RML 64-pounder 58 cwt

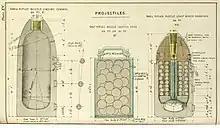
Ammunition diagram from the gun handbook, 1887

The 64-pounder used three types of ammunition. This ammunition was common to the other natures of 64 pounder gun - the 71 cwt converted gun and the 64 cwt gun. Although many guns were sited on coastal artillery positions, their effectiveness again armour of heavily armoured ships was limited. Common shell could be used against buildings or fortifications, shrapnel shell (for use any Infantry or Cavalry) and case shot (for close range use against 'soft' targets. Ignition was through a copper lined vent at the breech end of the gun. A copper friction tube would be inserted and a lanyard attached. When the lanyard was pulled the tube would ignite, firing the gun. A number of different fuzes could be used enabling shells to either burst at a pre-determined time (and range), or on impact.